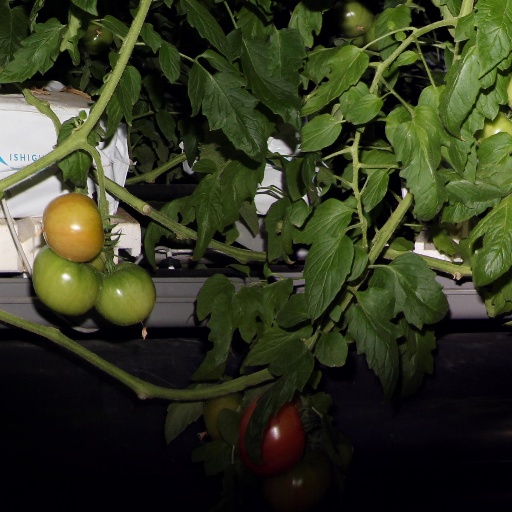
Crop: tomato